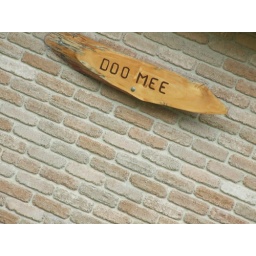
There follows a number of house signs that can be seen in DooTown which has become famous.